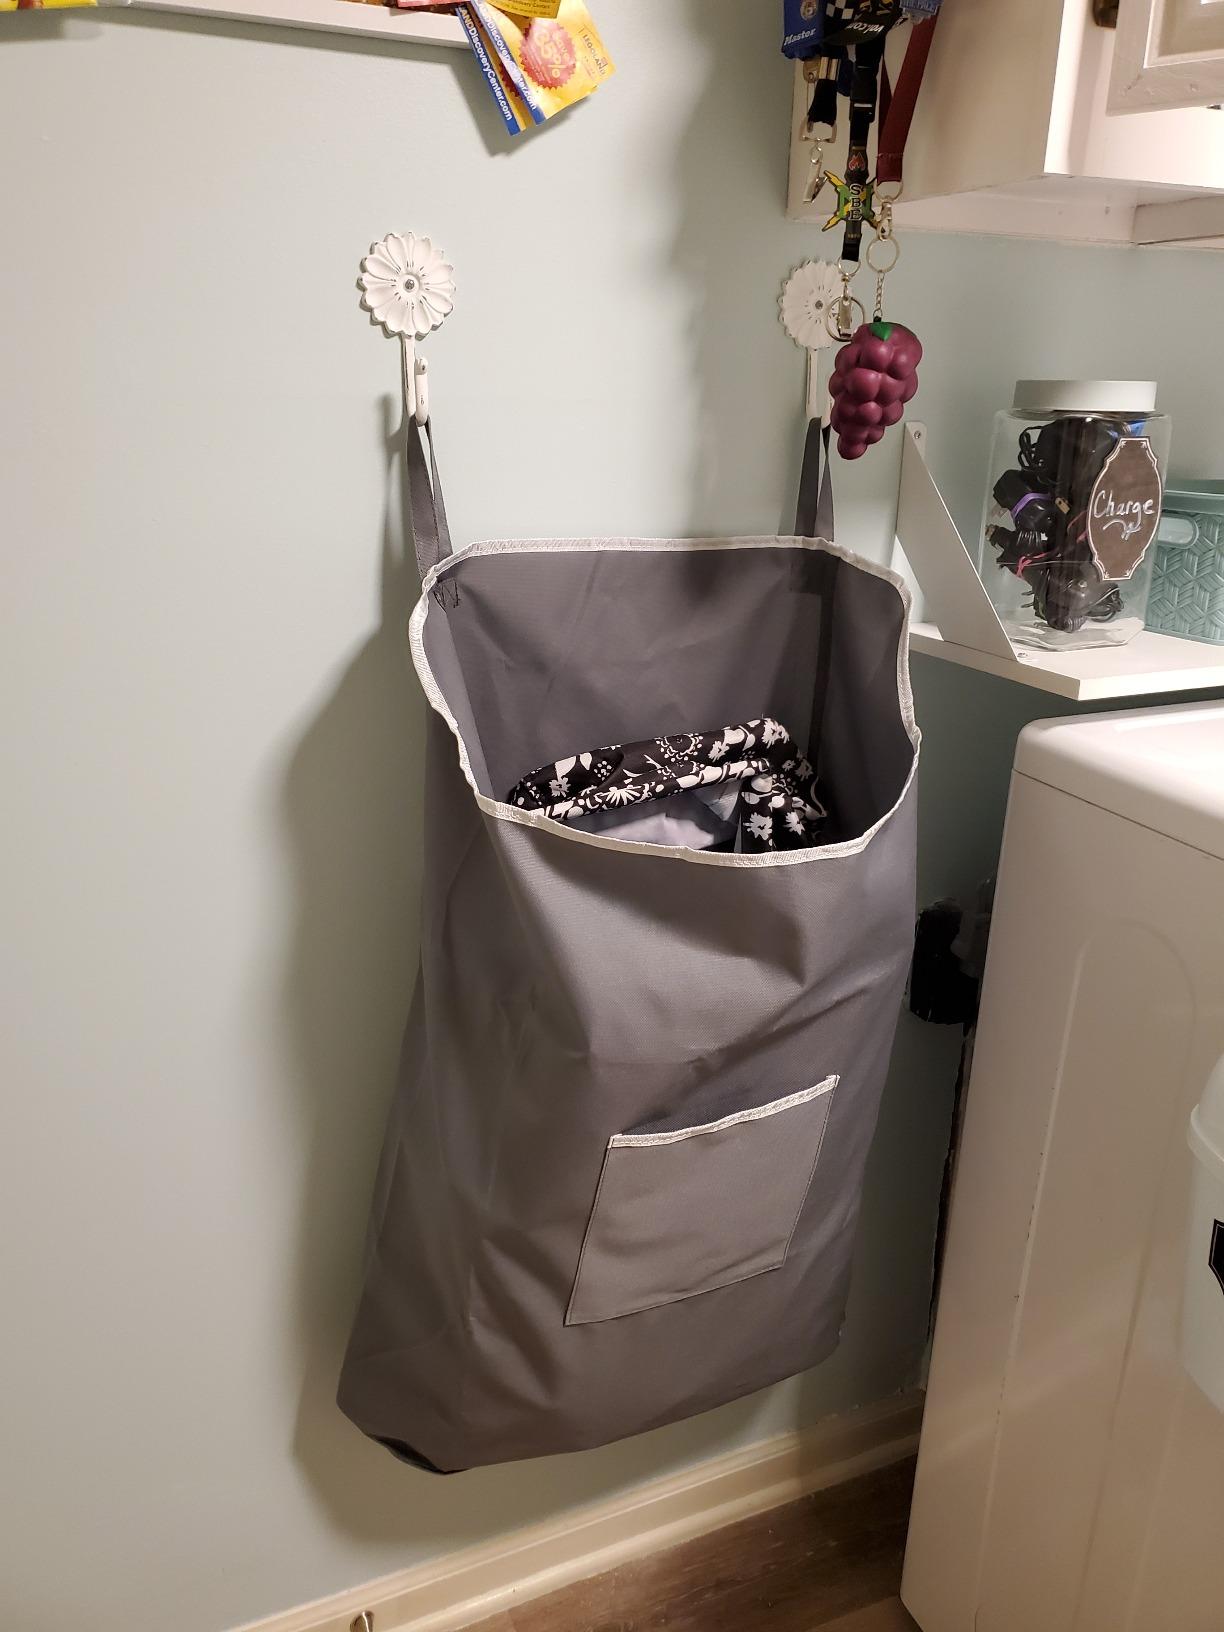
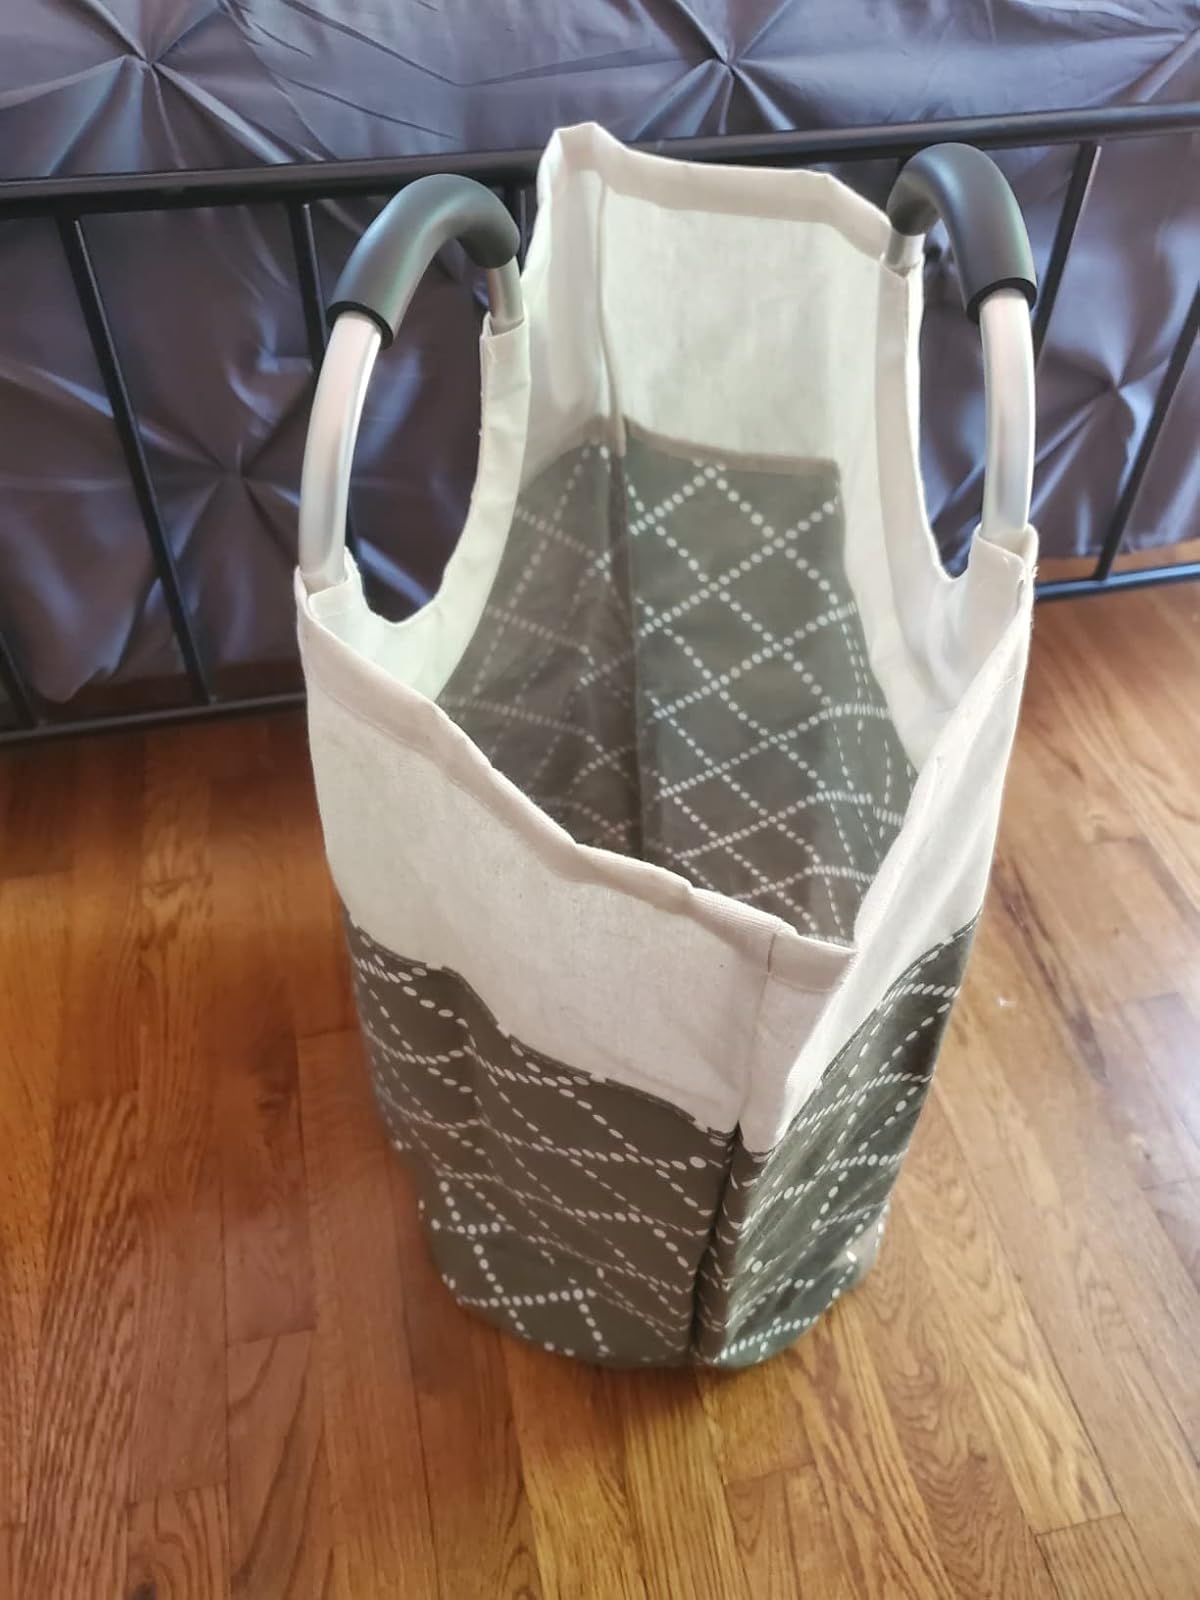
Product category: items_hamper
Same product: no